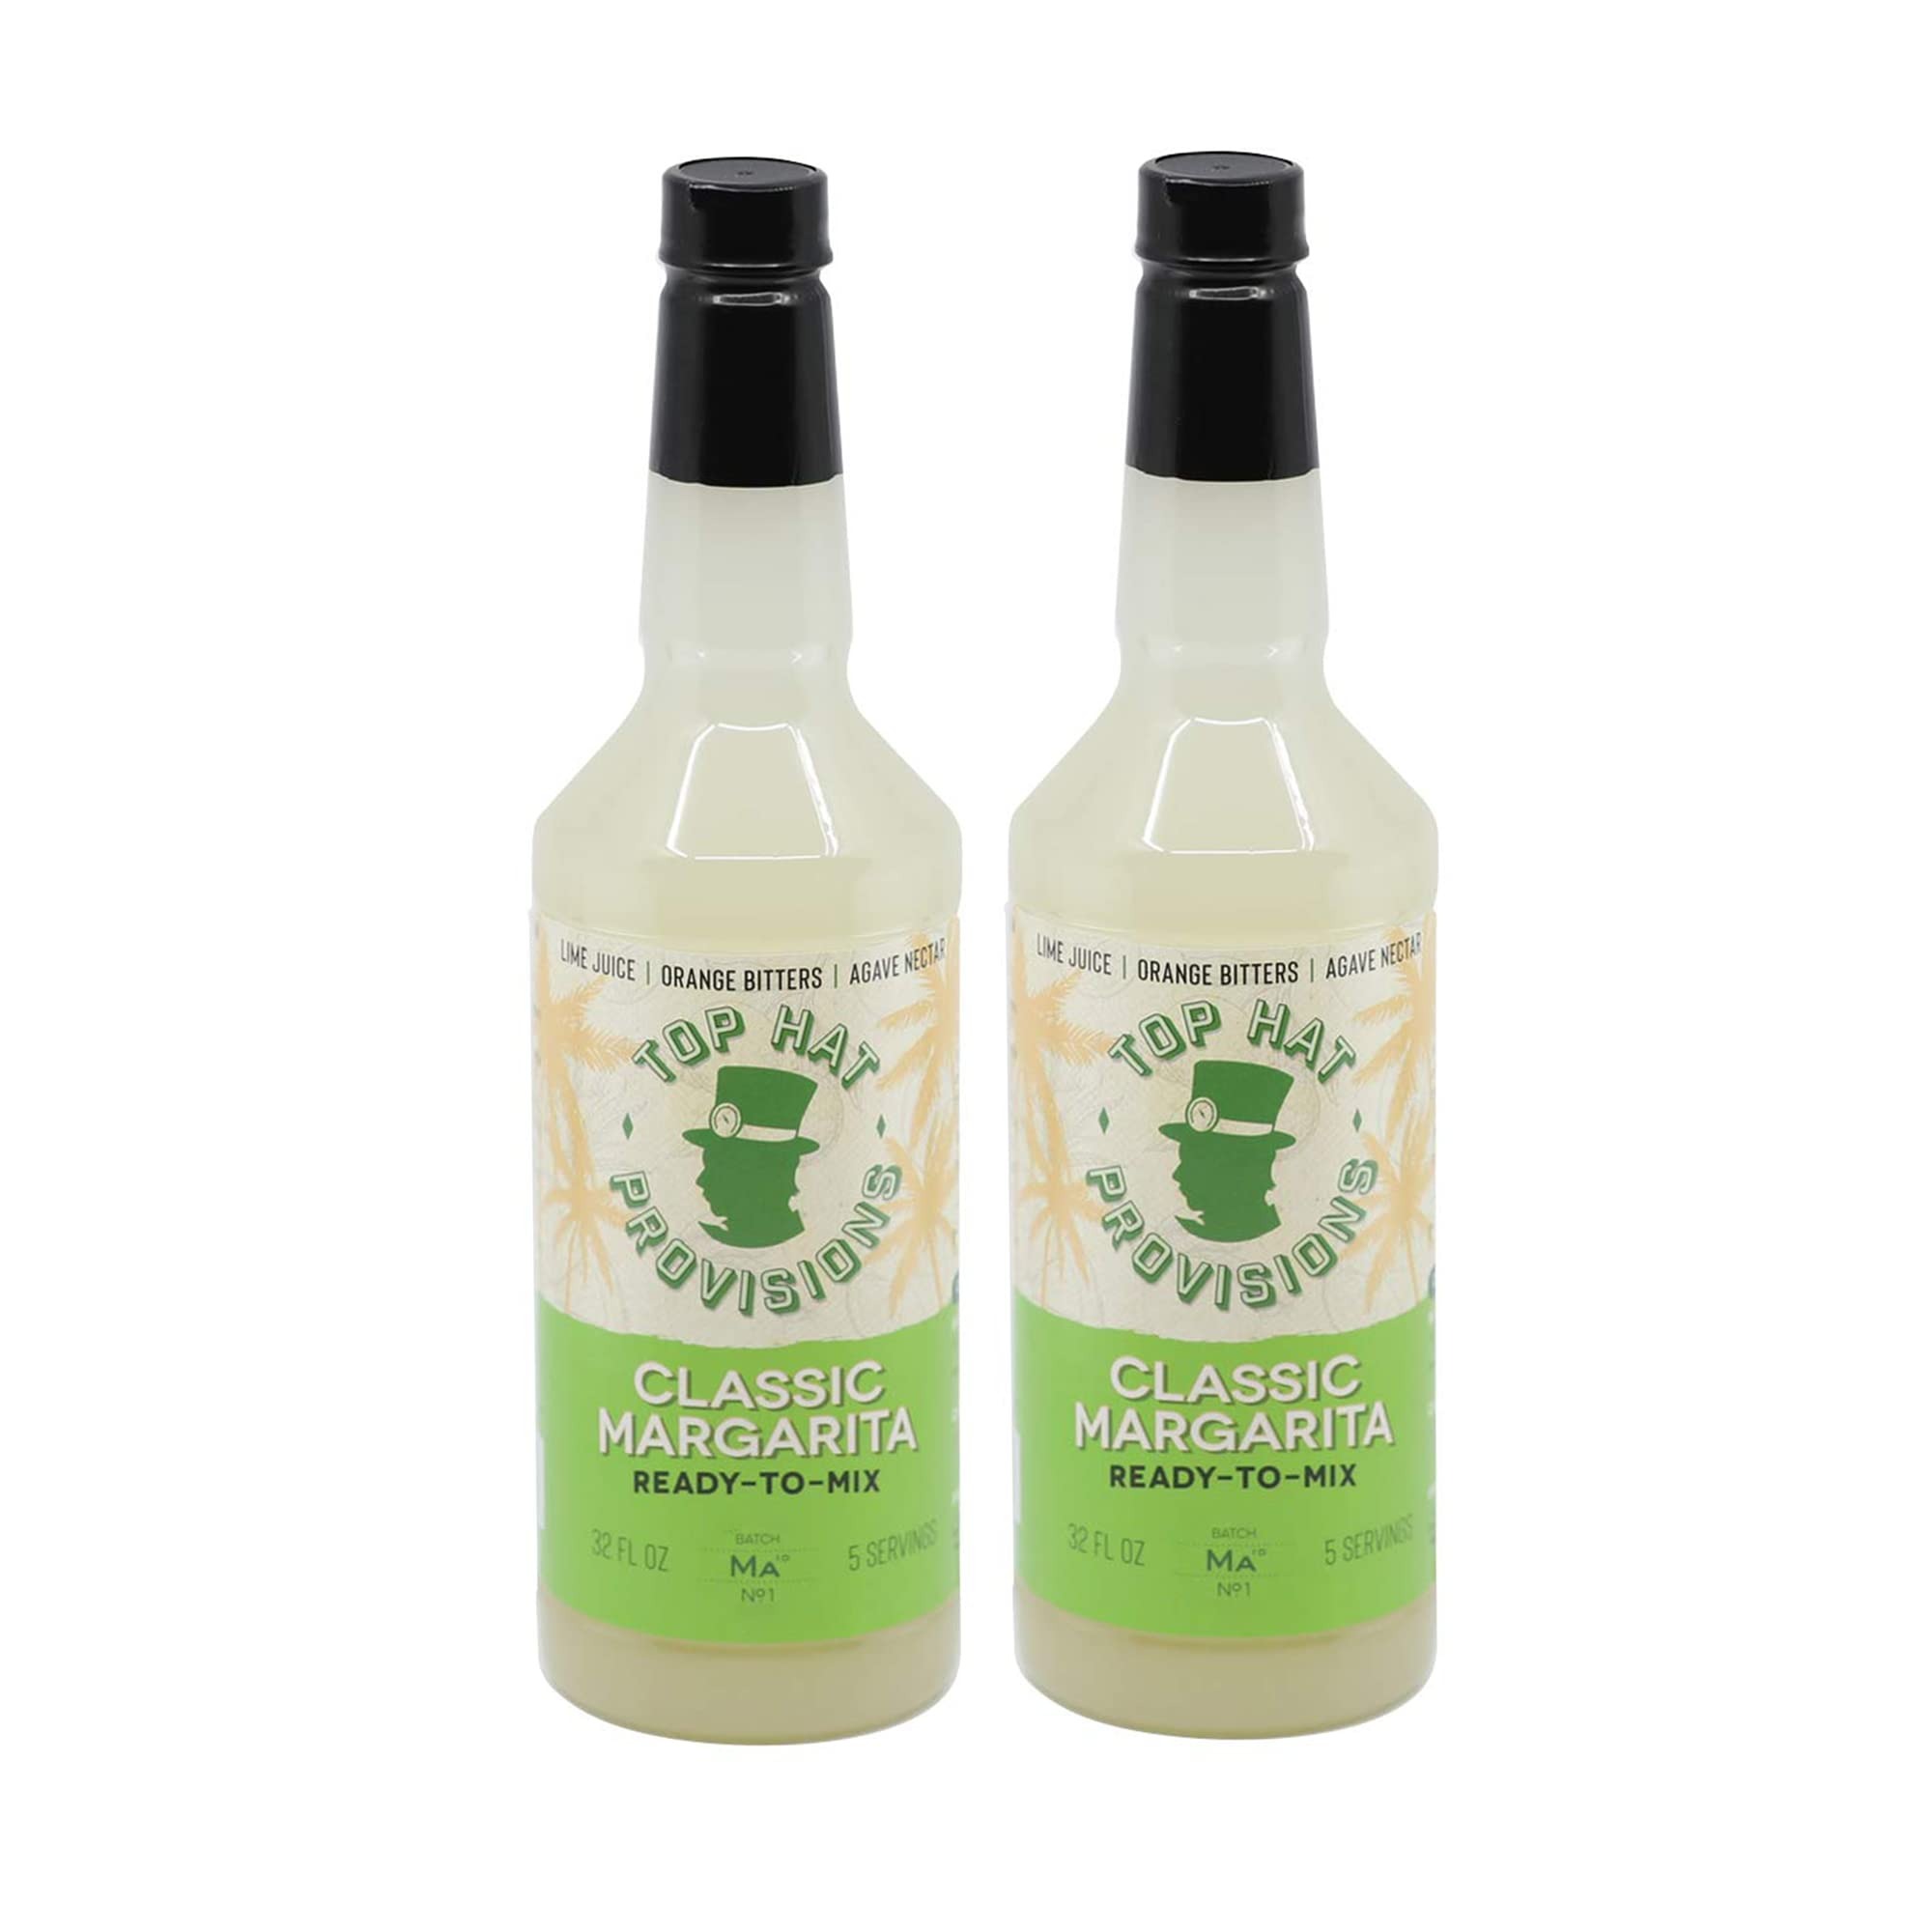
Item Name: Top Hat Classic Agave Lime Margarita Mix - Handcrafted with Organic Agave Nectar & Organic Lime Juice - Lower in Sugar and Carbs - Cocktail Mix - Margarita Mixer - 2 Pack of 32oz Bottles
Bullet Point 1: For Instant Agave Margarita Mix: Handcrafted fan favorite, made with organic lime juice, agave nectar, cane, drinking vinegar, gum arabic, monk fruit, orange bitters & vitamin C. Great for making instant handcrafted Agave Margaritas at home or easily batching full kegs of stable cocktail for use with draft cocktail systems.
Bullet Point 2: 5 Servings of Cultivated Fresh-Produce Experience: Our Classic Margarita Mix is a non-alcoholic, cocktail mix that comes in a 32oz bottle. Make sure to shake well before using and refrigerate after opening. This makes 5 servings of 6oz Agave Lime Margarita Mixer
Bullet Point 3: Cocktail Mix For The Health Conscious: Our hancrafted margarita mixers contains antioxidants. Ingredients are sourced from the freshest citrus & vegetable juices, tropical fruits, raw sugars, plant based natural sweeteners, & cultured botanicals--perfect for the health conscious individuals!
Bullet Point 4: Perfect for Home Bar Use: Craft your very own alcoholic or non-alcoholic drinks at the comfort of your own home using our favorite margarita mix recipes and free mixology education from the best bartenders in the world! Check our cocktail recipe recommendations at the back of the bottle.
Bullet Point 5: Elite Crafters of Mixers, Elixirs & Tonics: Top Hat Provisions provides top of the line handcrafted mixers, syrups and batching concentrates. We are global foragers and have worked tirelessly to scout out the best ingredients for you! Please don’t hesitate to contact us for any inquiries regarding our products.
Product Description: Award Winning Craft Margarita Mix made with Organic Lime Juice, Organic Agave Nectar, Cane, Pineapple Drinking Vinegar, Gum Arabic, Monk Fruit & Orange Bitters. We started batching small batches of this born recipe to serve Craft Margaritas on draft at Music in 2016. After years of handcrafting millions of craft cocktails at music s all over the country, we have found a home on the edge of San Francisco to properly batch, bottle, label & package our delicious craft mixers, elixirs & tonics and ship them to loyal bars, restaurants, fans & home bars all over the world. “From the excitement caused by the first Top Hat worn in public in 1797, to the heat and spice of our ginger beer today, this Top Hat Provision was made just for you – The Movers and Shakers”
Value: 2.0
Unit: Count

Price: 27.98